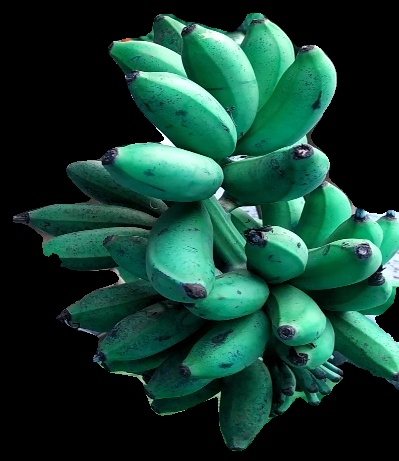
Variety: rasbale
Grade: grade3